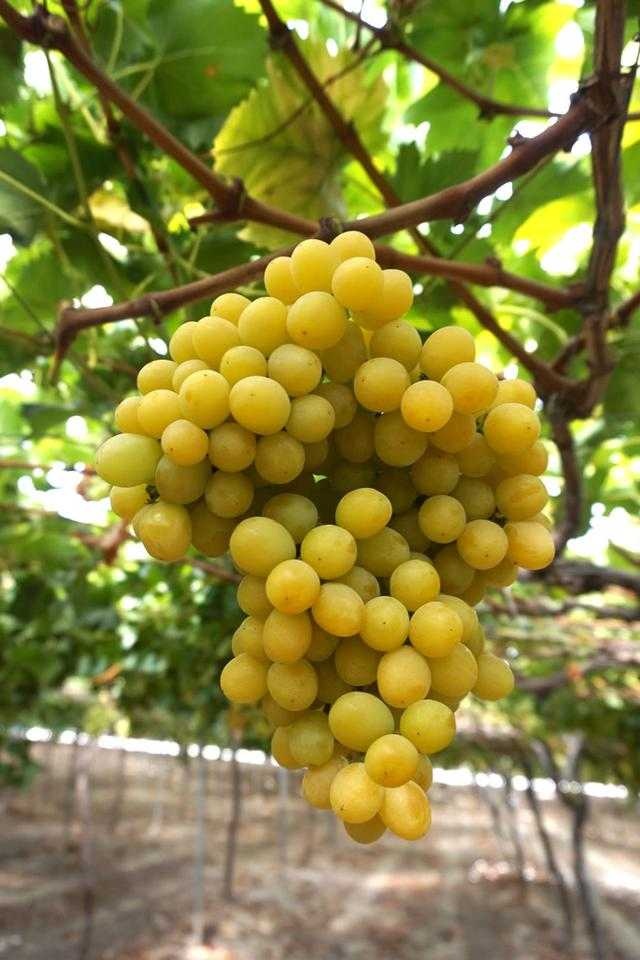
Label: Grapes